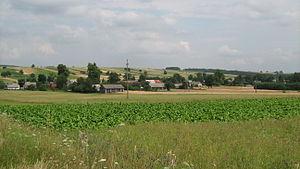
Stanisławów est un village polonais de la gmina de Józefów dans le powiat de Biłgoraj de la voïvodie de Lublin dans l'est de la Pologne.